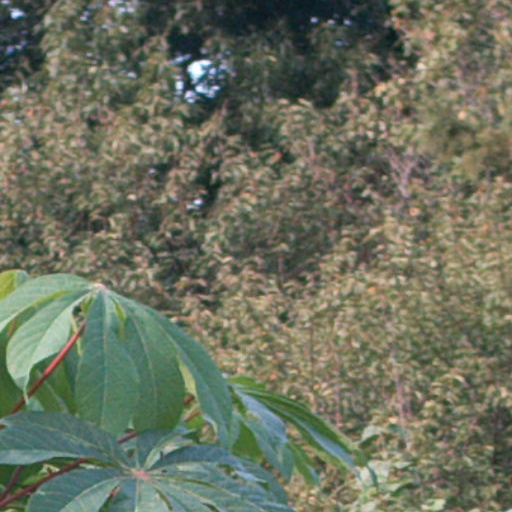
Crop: cassava